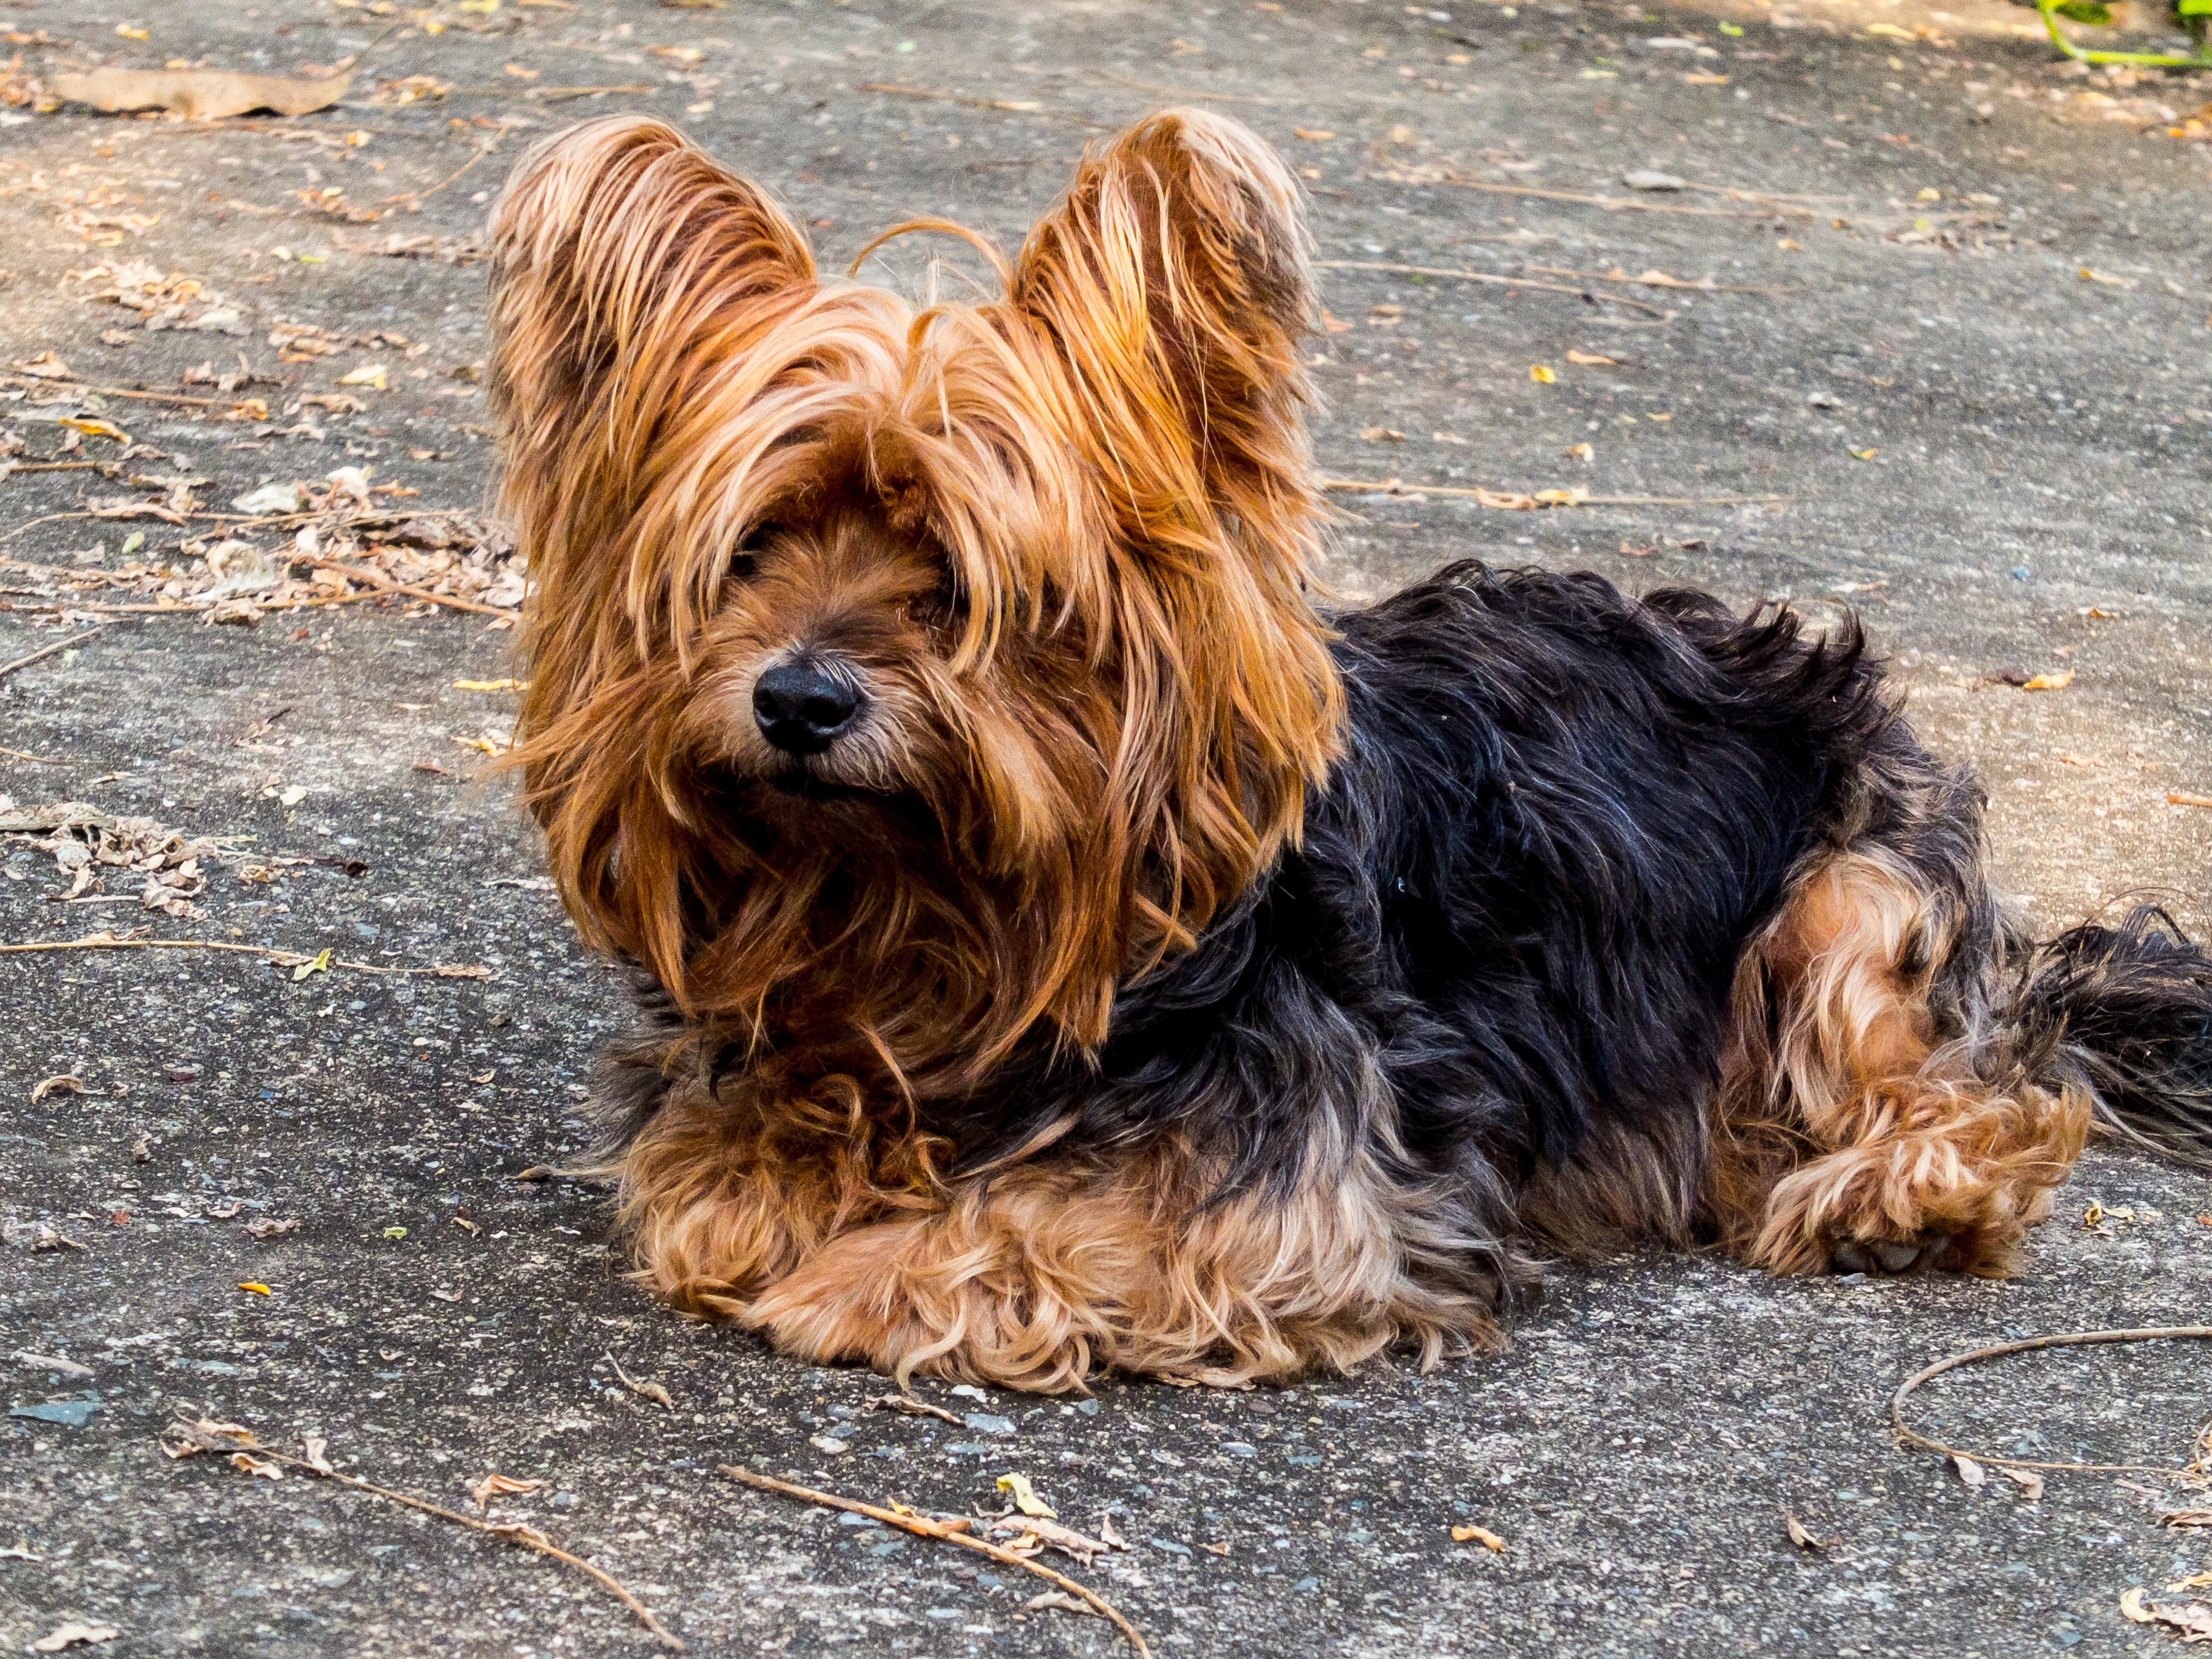
dog, mammal, vertebrate, dog breed, terrier, small dog, yorkshire terrier, cairn terrier, australian silky terrier, dog like mammal, australian terrier, glen of imaal terrier, dog crossbreeds, norwich terrier, norfolk terrier, vulnerable native breeds